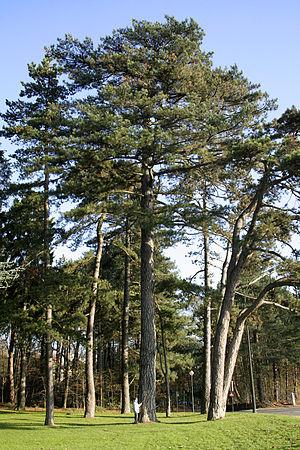
Pin noir d'Autriche (Pinus nigra subp. nigra Arn) Circonférence en cm mesurée à 1m50 du sol: 360 cm (2007) Position exacte
Le bois de la Cambre est un parc public situé à Bruxelles en Belgique.